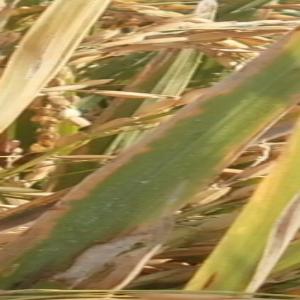
Disease: Bacterialblight